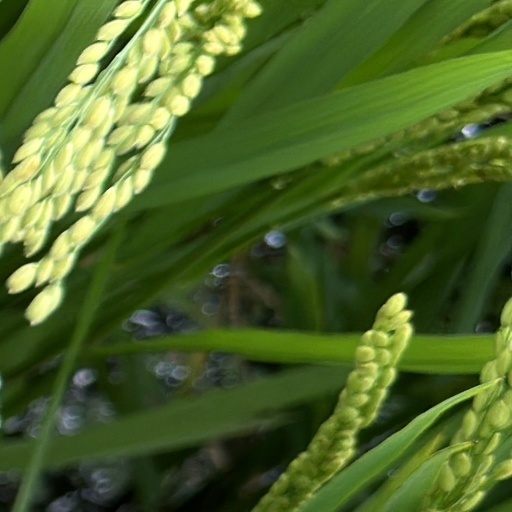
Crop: rice